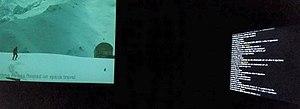
Eve Sussman est une artiste américaine, d'origine britannique, des arts visuels : film, vidéo, installation, sculpture et photographie. Elle réside à Brooklyn, New York, où elle a fondé sa compagnie, la Rufus Corporation.